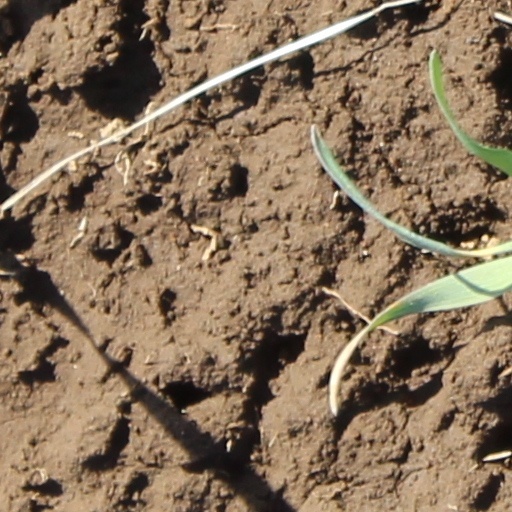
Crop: wheat